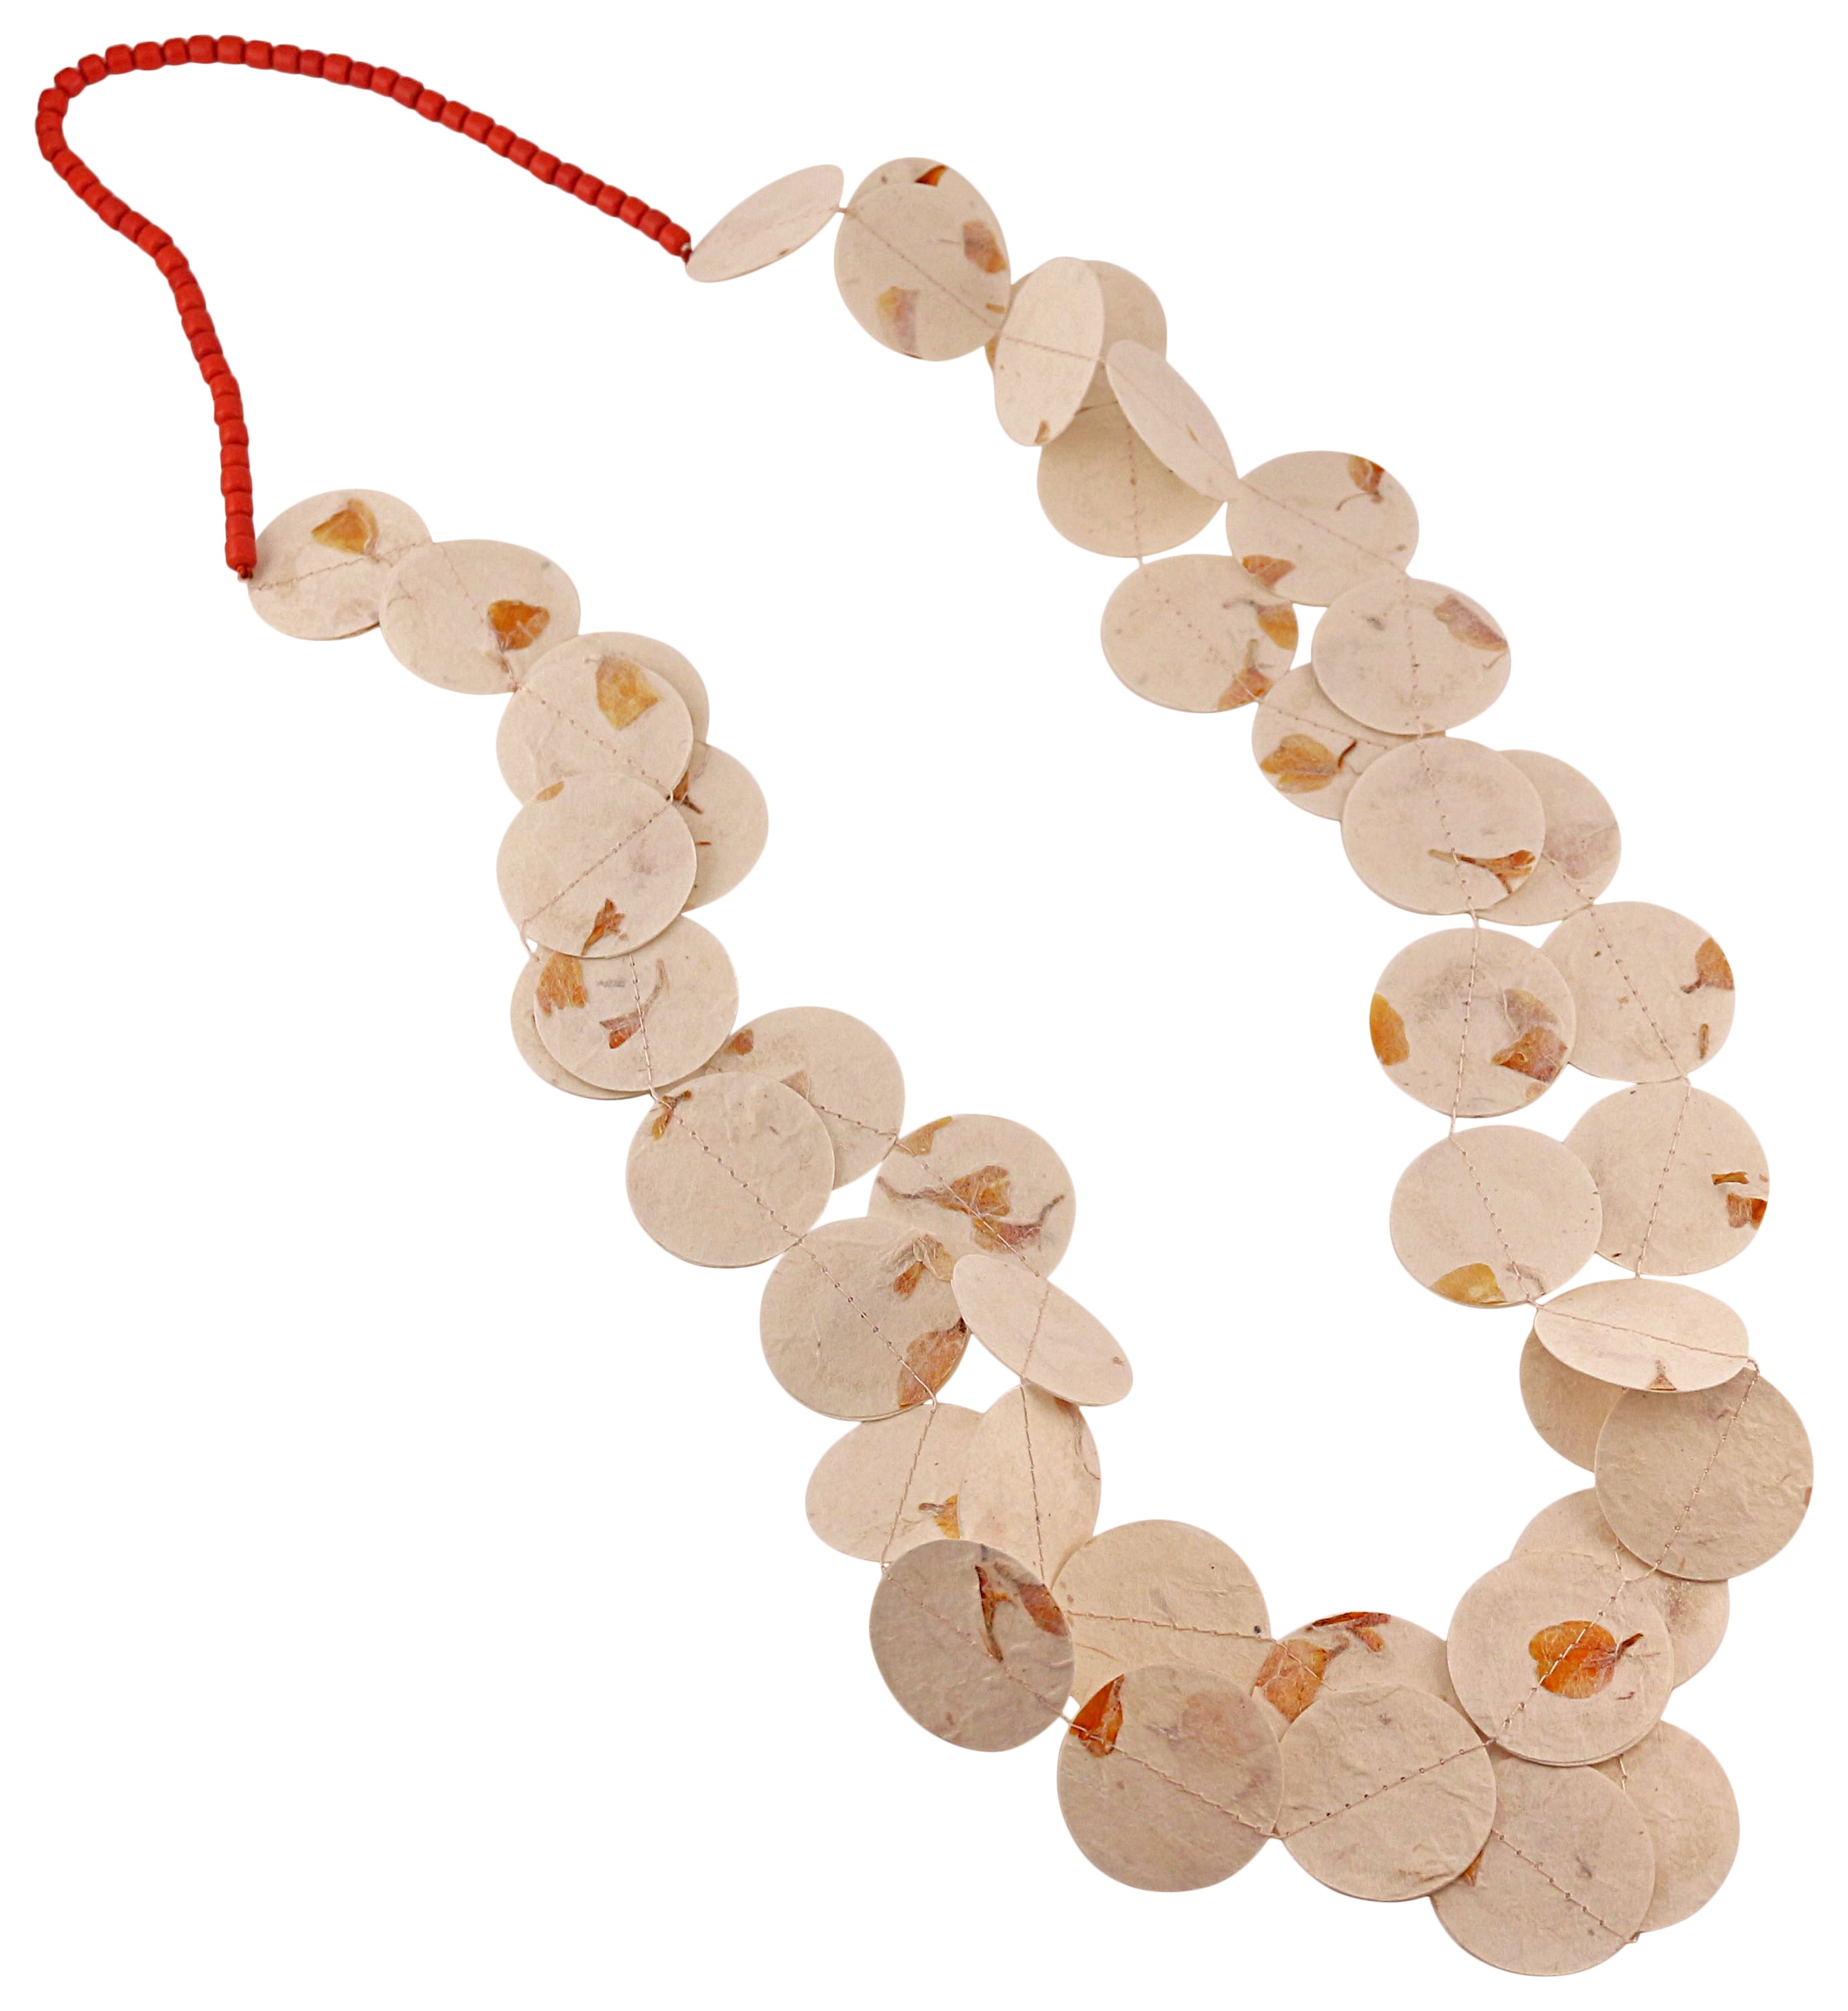
bead, necklace, product, jewellery, circles, handmade, beads, jewelry making, fashion accessory, paper necklace